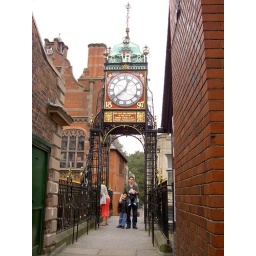
The clock in the town wall